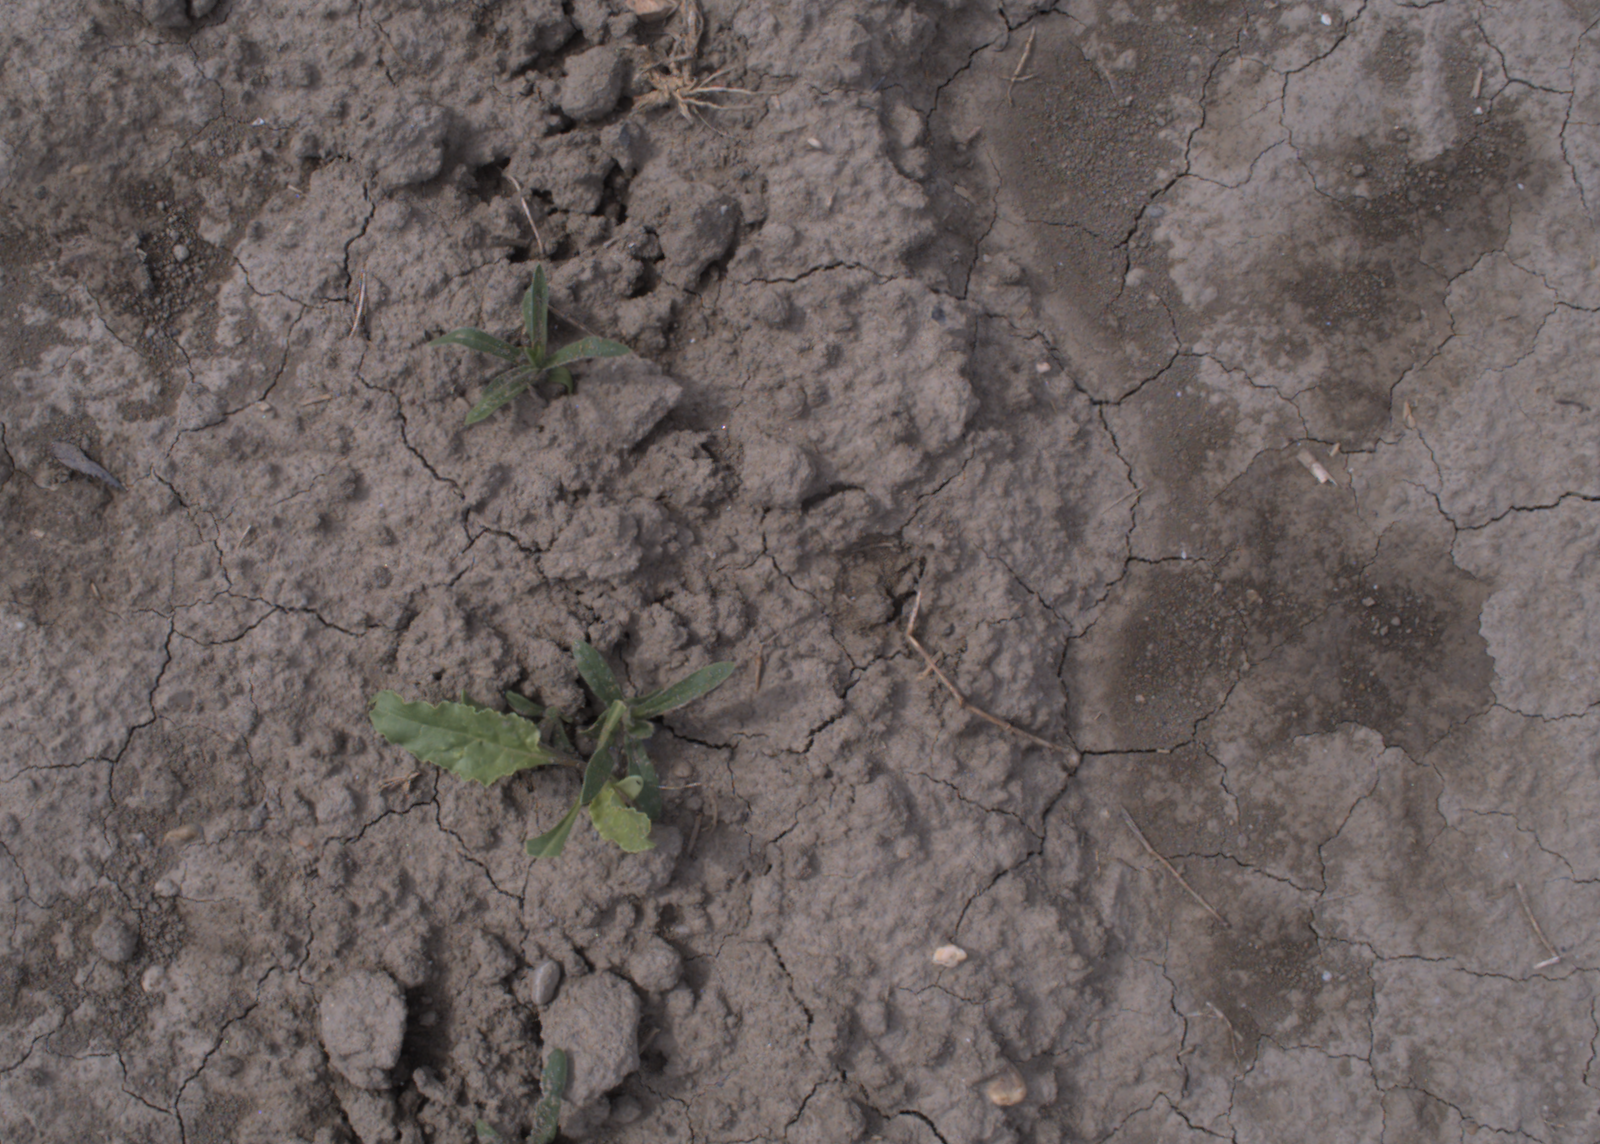
Capture date: 24.08.2020 10:49:45
Weather: mixed
Wind: medium
Seeding date: 21.07.2020
Plant canopy height (mm): 910